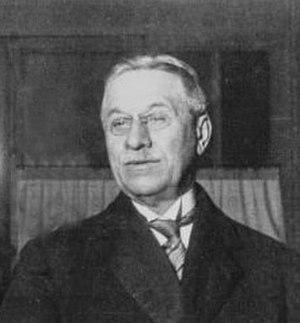
Martial Merlin est un ancien administrateur colonial, gouverneur général de l'Afrique-Occidentale française à plusieurs reprises, de Madagascar, de l'Afrique-Équatoriale française et de l'Indochine française.